Elizabeth Blackwell (illustrator)

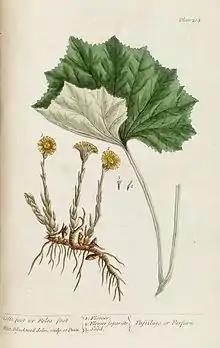

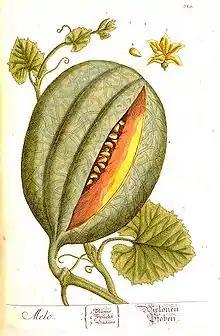

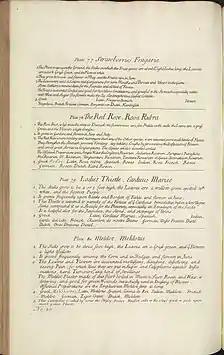
Figure 3: A page from "A Curious Herbal" detailing how individual plants were described

Elizabeth Simpson was the daughter of the painter Leonard Simpson. As a young woman, she was educated in art, music, and languages, and she would have received a substantial dowry from her father.